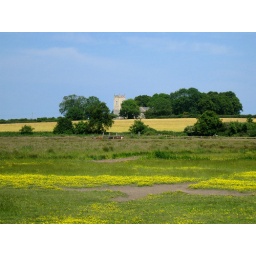
Photograph taken from the river Bure in June with cows grazing in a field of yellow buttercups